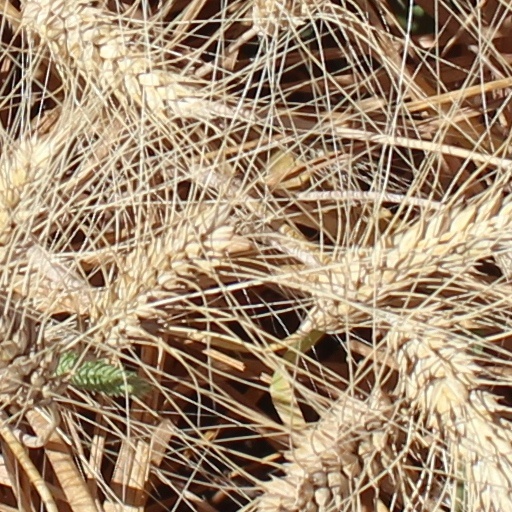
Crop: wheat